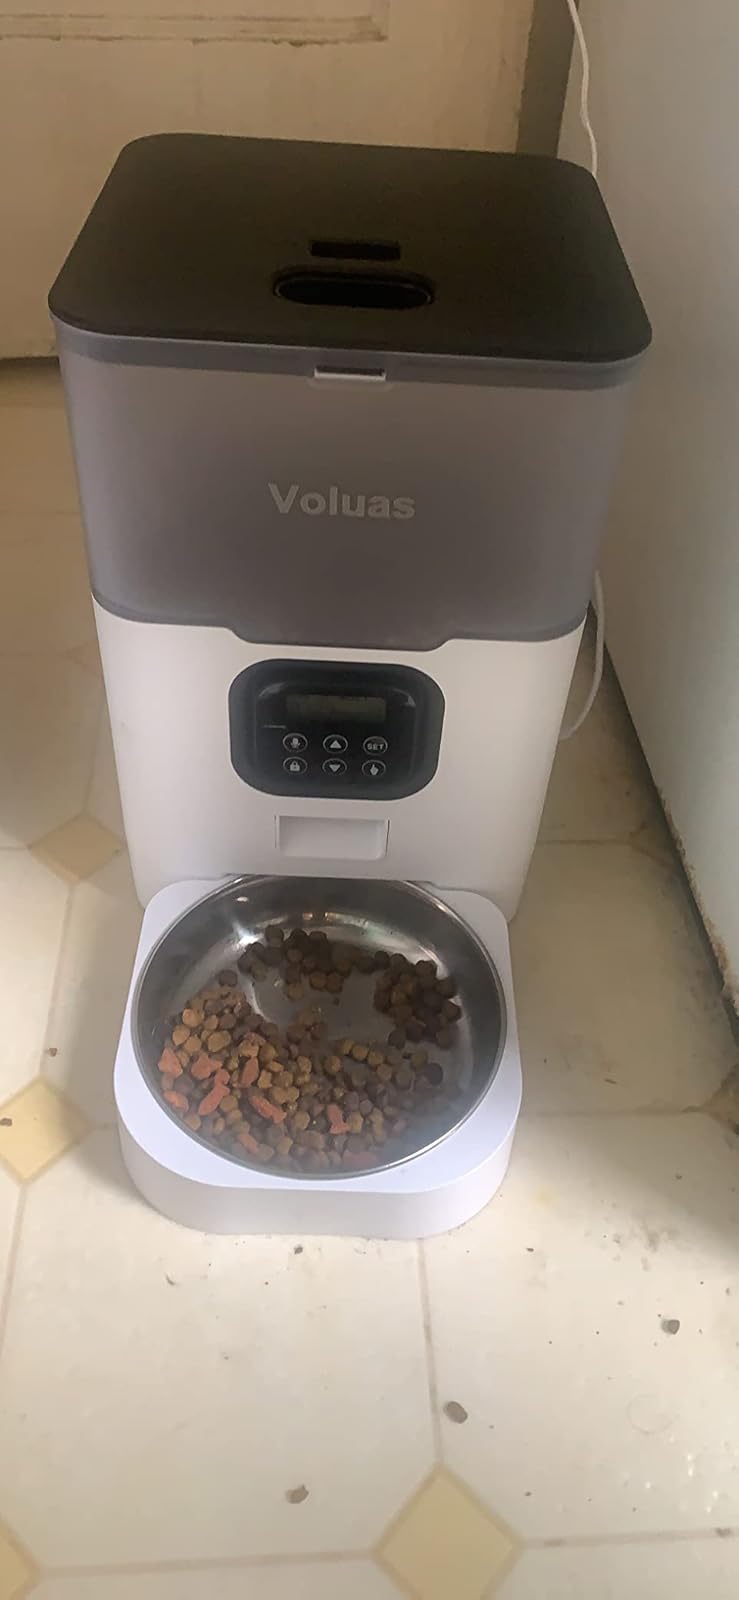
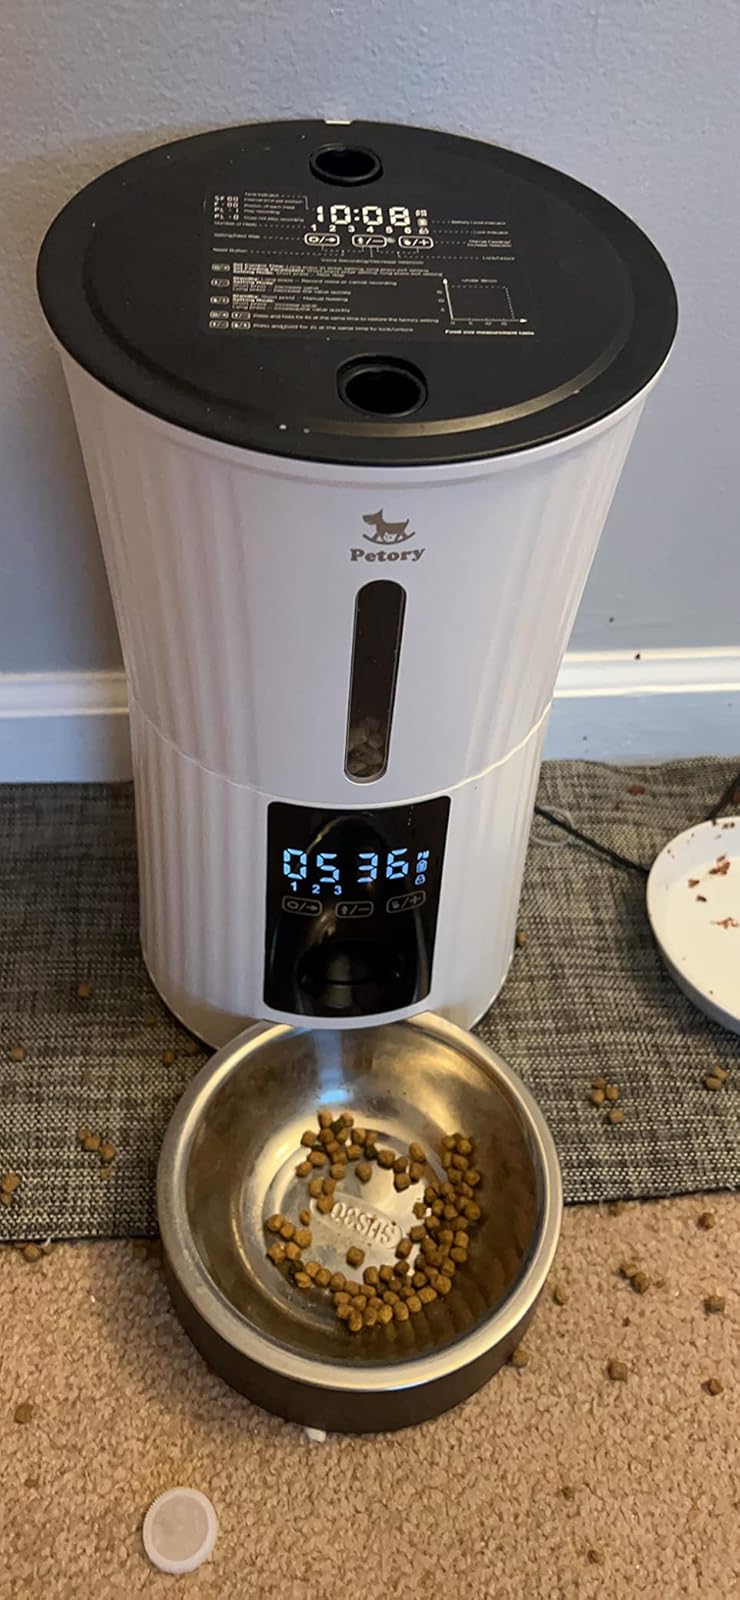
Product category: items_feeder
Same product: no